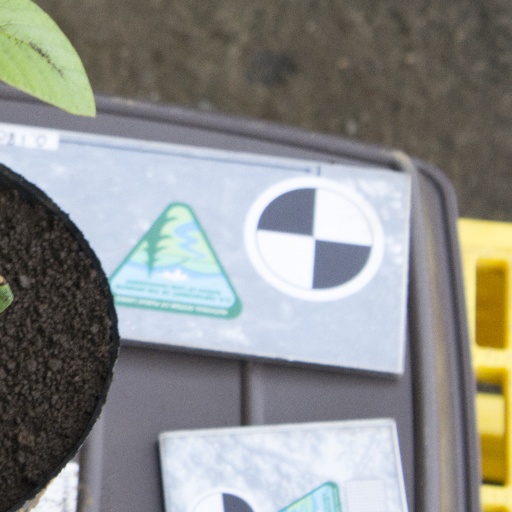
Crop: soybean